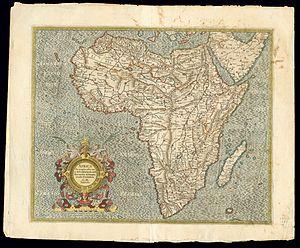
L’île Saint-Mathieu est une île fantôme, indiquée sur plusieurs cartes du début du XVIᵉ siècle au début du XXᵉ siècle, environ 1 000 kilomètres au nord-est de l'île de l'Ascension, approximativement à 2°S et 8°W. Elle aurait été découverte par des explorateurs portugais en 1516, le jour de la Saint-Mathieu. García Jofre de Loaísa l'aurait visitée le 20 octobre 1525, au cours d'un voyage en direction des Moluques. Elle apparaît sous ce nom sur plusieurs cartes à partir du début du XVIᵉ siècle, notamment la carte du continent africain Africae Tabula Nova d'Abraham Ortelius. James Cook tente en vain de l'atteindre en 1775, au cours de son deuxième voyage. Peter Leonard indique que l'erreur pourrait venir d'une confusion avec l'île d'Annobón, située à la même latitude, mais à 5°38' E de longitude. Elle disparaît progressivement des cartes entre le début du XIXᵉ siècle et le début du XXᵉ siècle.